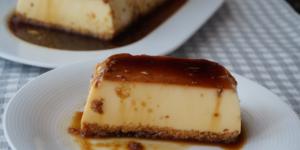
flan de coco y leche condensada